List of dams and reservoirs in Minnesota

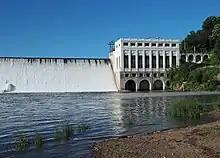
Lake Zumbro Hydroelectric Generating Plant, designed by Hugh Lincoln Cooper and completed in 1919. It still serves the city of Rochester, Minnesota, and is on the National Register of Historic Places.

This is a list of dams and reservoirs in the U.S. state of Minnesota and pertinent data in a sortable table. There are more than 1,250 dams in the state. Over 800 are public facilities and of these 430 are owned by the Minnesota Department of Natural Resources.